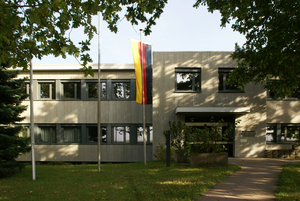
"Swisttal est une commune d'Allemagne dans l'arrondissement de Rhin-Sieg, en Rhénanie-du-Nord-Westphalie, à environ 40 km de Cologne, 17 km de Bonn et 80 km d'Aix-la-Chapelle. Sa population est d'environ 19.600 habitants. L'administration communale se trouve à Ludendorf. Le ruisseau qui traverse Swisttal s'appelle ""Swist"" et est la source pour la dénomination de la commune.